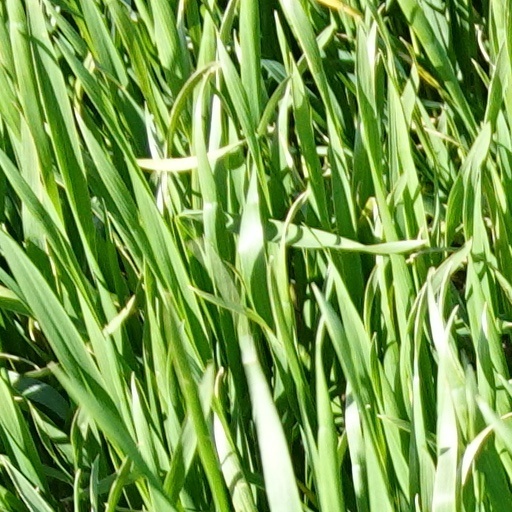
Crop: wheat